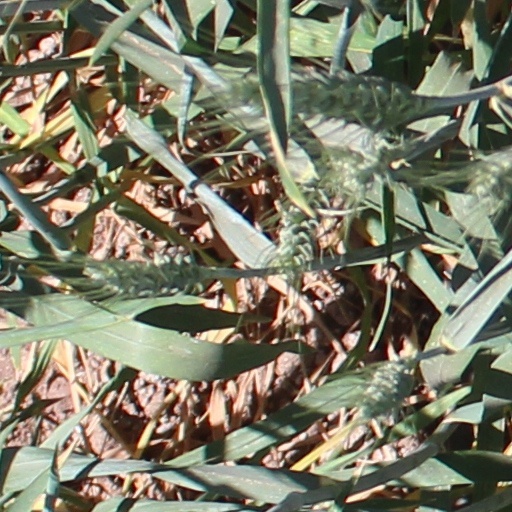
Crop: wheat